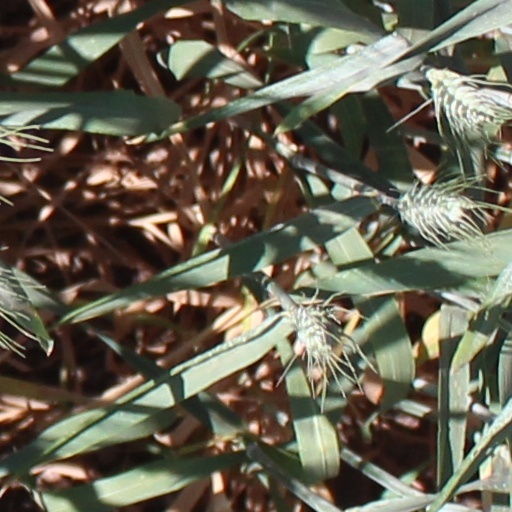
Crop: wheat